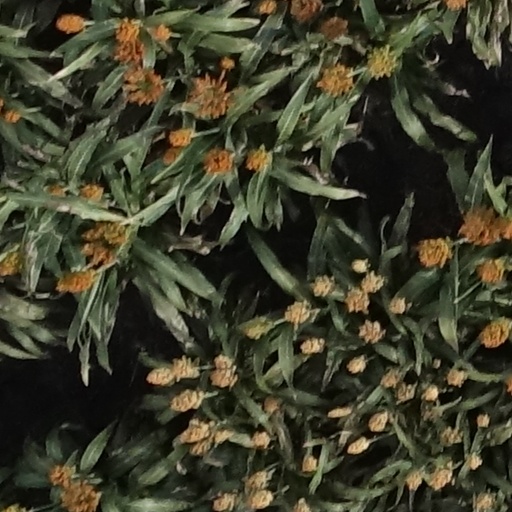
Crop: sorghum